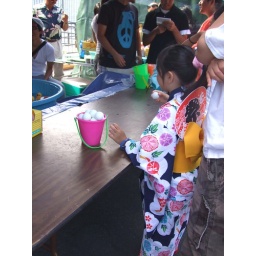
Girl tossing ping pong balls into cups and rings in the small pool.